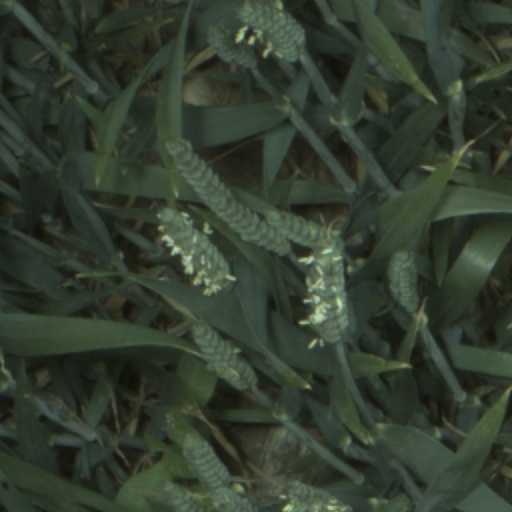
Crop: wheat